Dubford

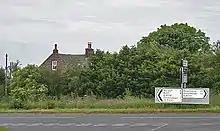

Dubford is a small village in northern coastal Aberdeenshire, Scotland. Dubford is situated along the B9031 road approximately east of Macduff, south of Gardenstown. There is evidence of prehistoric man in the vicinity of Dubford, notably from the nearby Longman Hill and Cairn Lee ancient monuments.